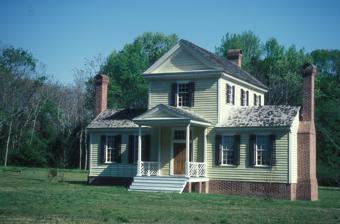
Building: Sally-Billy House
Country: United States of America
Year built: 1804
Historic house in North Carolina, United States United States historic place Sally-Billy House U.S. National Register of Historic Places Sally-Billy House, July 1971 Show map of North Carolina Show map of the United States Location St. Andrews St. extended, Halifax, North Carolina Coordinates 36°19′49″N 77°35′7″W / 36.33028°N 77.58528°W / 36.33028; -77.58528 Area 2 acres (0.81 ha) Built c. 1804 ( 1804 ) NRHP reference No. 73001350 Added to NRHP February 8, 1973 Sally-Billy House is a historic plantation house located at Halifax , Halifax County, North Carolina . It was built about 1804, and consists of a two-story, one bay, pedimented central block flanked by two-bay one-story wings.  The frame dwelling is sheathed in weatherboard.  The house was moved to its present location in December 1974. It was listed on the National Register of Historic Places in 1973. References